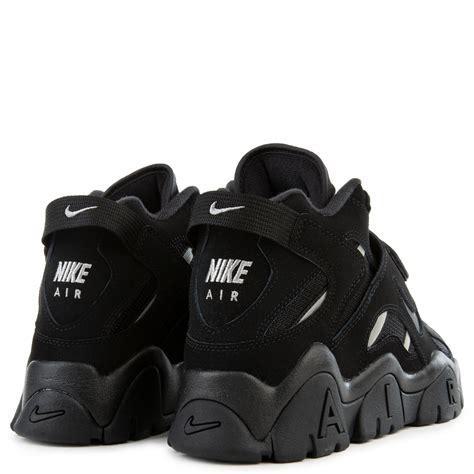
Brand: Nike
Model: Air Barrage